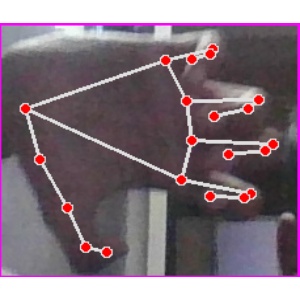
अक्षर: त